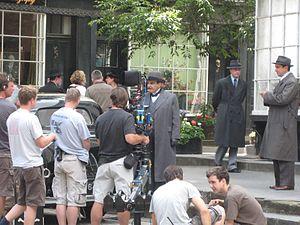
David Suchet, né le 2 mai 1946 à Paddington, est un acteur britannique.